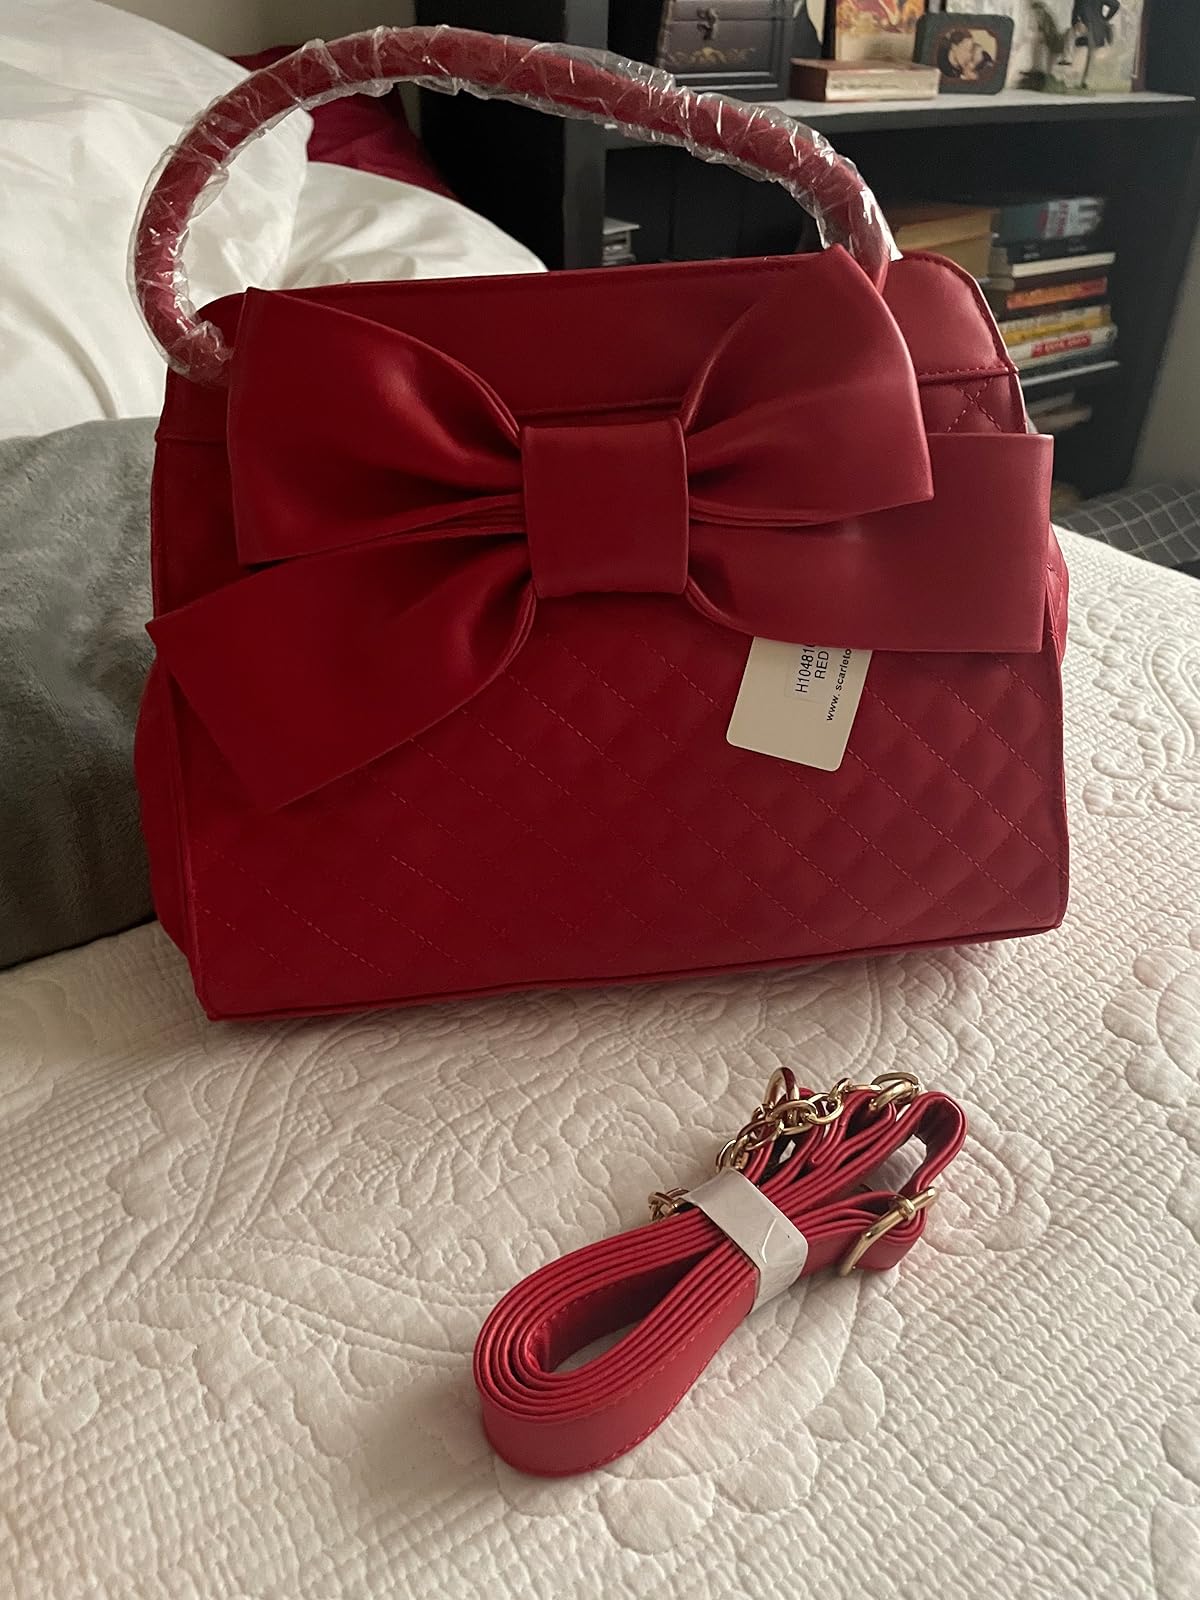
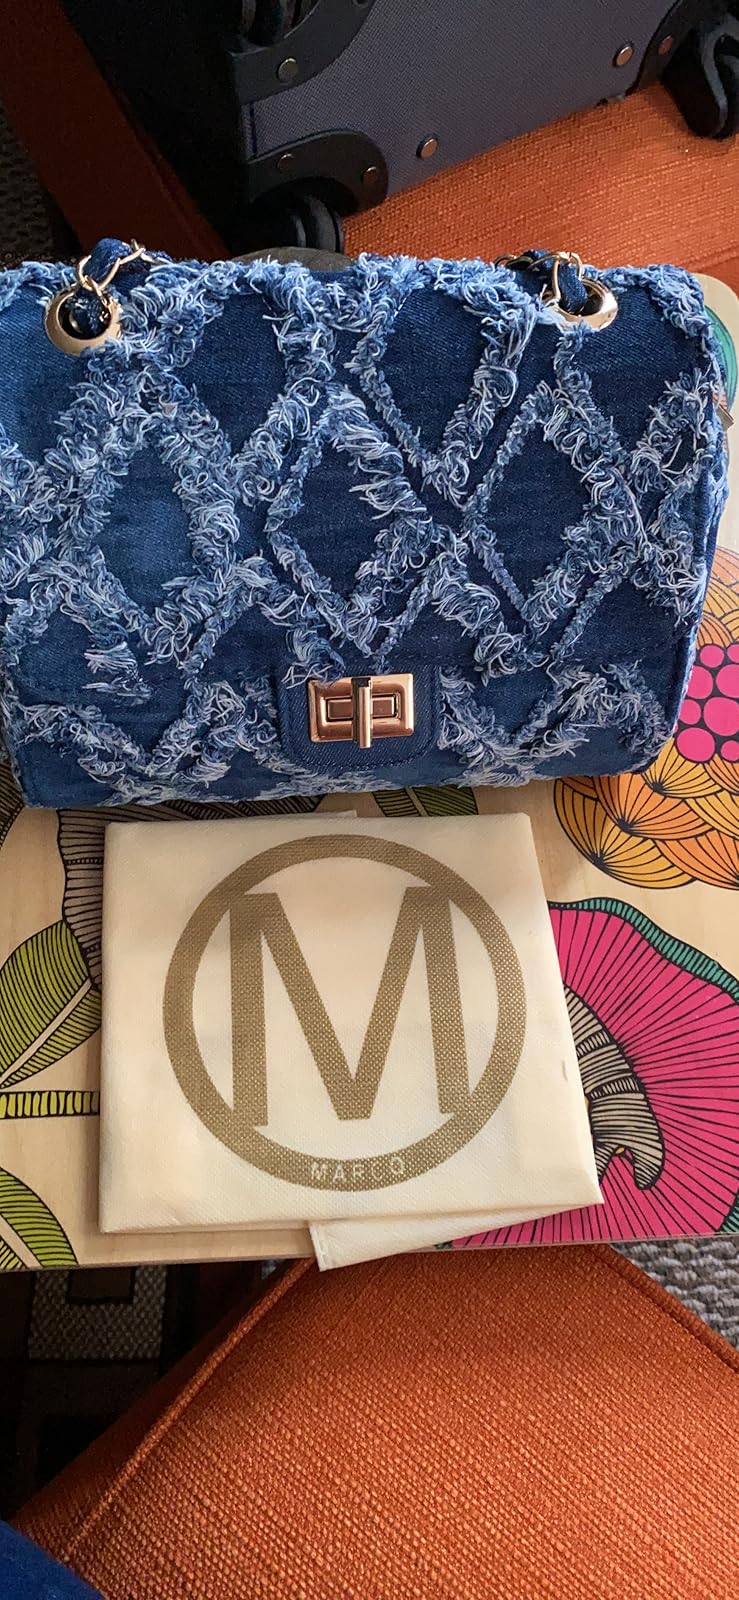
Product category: accessories_handbag
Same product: no